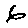
Label: 6